Mountain Rhythm (1943 film)

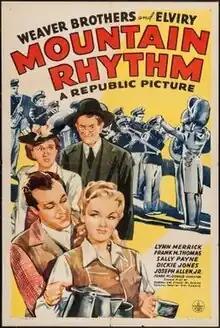
Theatrical release poster

Mountain Rhythm is a 1943 American comedy film directed by Frank McDonald and written by Dorrell McGowan and Stuart E. McGowan. The film stars the vaudeville comedy troupe the Weaver Brothers and Elviry, with Lynn Merrick, Frank M. Thomas and Sally Payne. The film was released on January 8, 1943, by Republic Pictures.